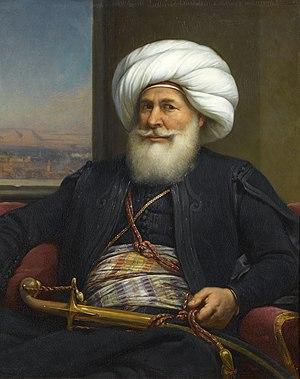
La révolte crétoise de 1866-1869 est une insurrection en Crète contre l'occupation ottomane. Cette insurrection s'inscrit dans un mouvement plus large de volonté d'indépendance de l'île vis-à-vis de l'Empire ottoman qui la contrôle depuis le milieu du XVIIᵉ siècle. D'une durée de trois ans, cette révolte est souvent considérée comme l'apogée de la lutte contre les Ottomans, marquée en particulier par le massacre du monastère d'Arkadi en novembre 1866.
Le traité de Londres pour la pacification de la Grèce fut signé le 6 juillet 1827 par les représentants du Royaume-Uni, de la France et de la Russie. L'Autriche et la Prusse, invités aux négociations, refusèrent d'y participer.